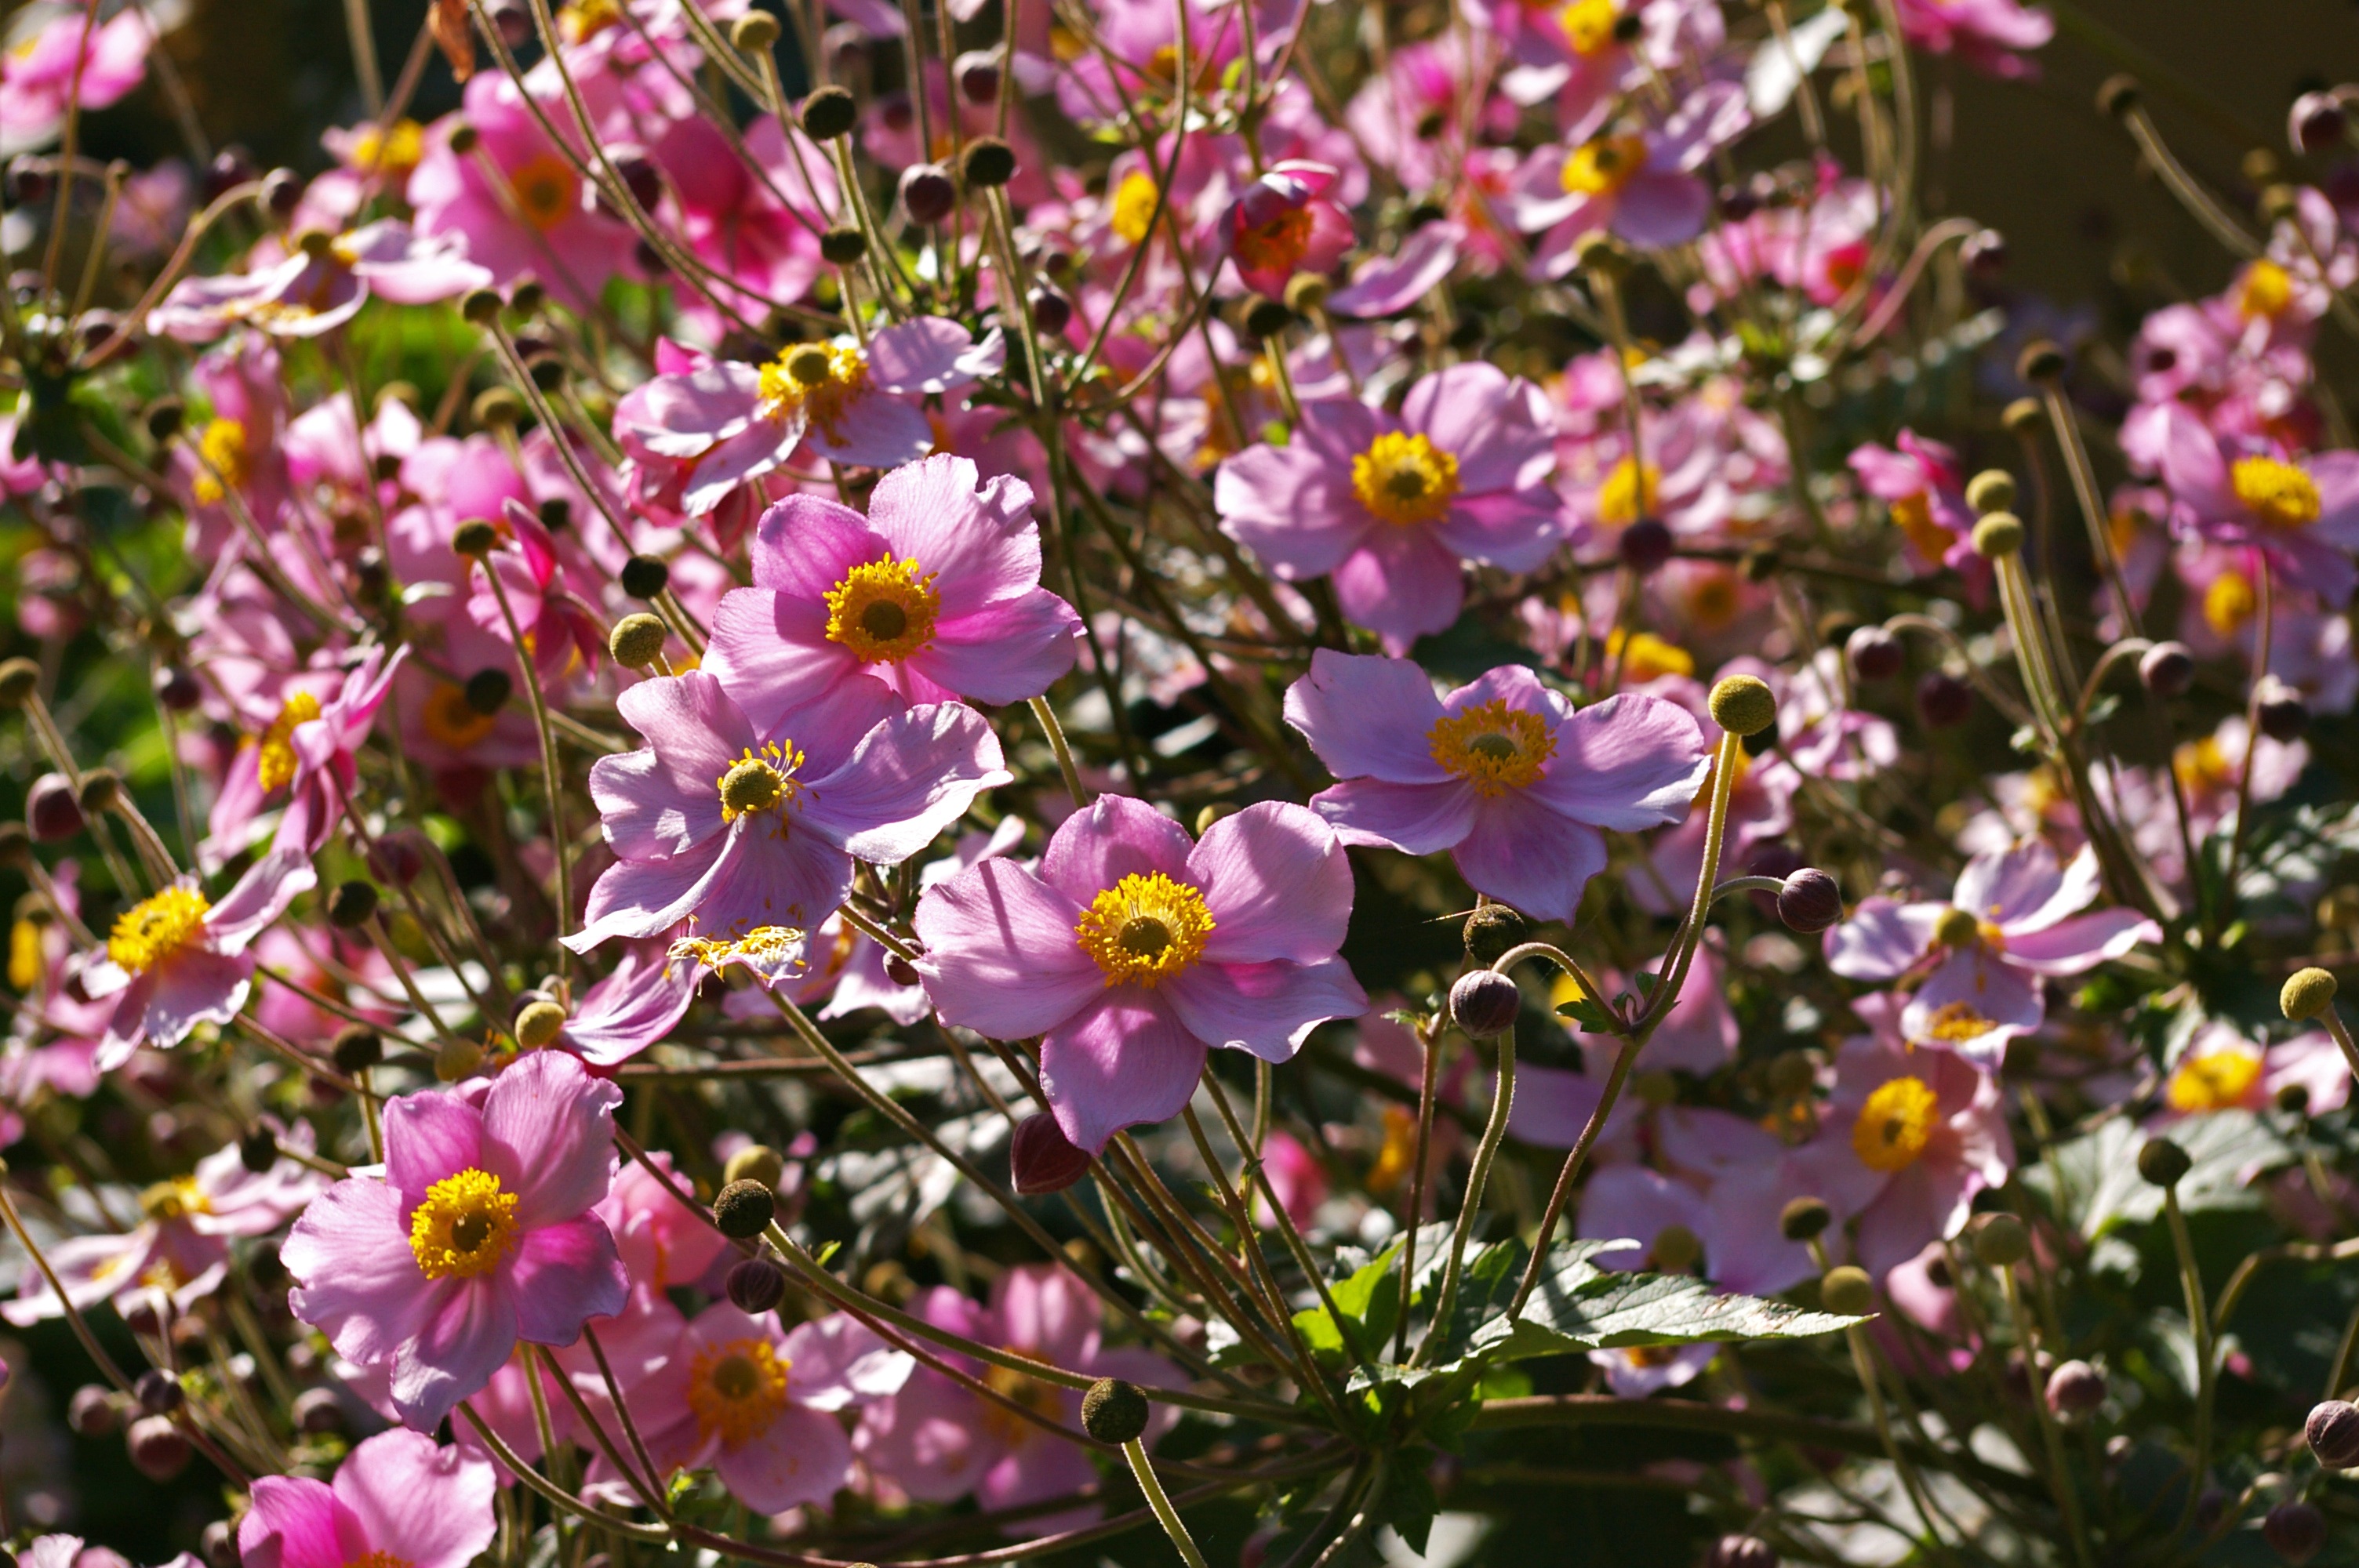
nature, blossom, plant, sun, flower, petal, bloom, summer, green, botany, garden, pink, close, flora, wildflower, petals, beautiful, bud, flower garden, inflorescence, garden plant, bl tenmeer, flowering plant, genus, daisy family, annemone, herbstannemone, inflorescences, flower buds, annual plant, land plant, garden cosmos